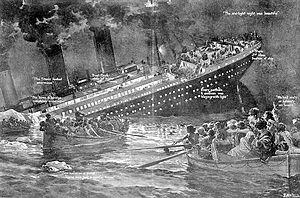
Illustration montrant le naufrage du Titanic
Titanic est un film allemand réalisé par Herbert Selpin et Werner Klingler sorti en 1943.
Cette page liste des naufrages connus et documentés.
Joseph Bruce Ismay, né le 12 décembre 1862 et mort le 15 octobre 1937, est un homme d'affaires britannique, président pendant plusieurs années de l'International Mercantile Marine Co., un trust regroupant plusieurs compagnies maritimes financé par John Pierpont Morgan. Il est également président de l'Oceanic Steam Navigation Company héritée de son père, Thomas Henry Ismay.
Le naufrage du Titanic a mis fin à la traversée inaugurale du RMS Titanic, un paquebot qui devait relier Southampton à New York. Il se déroule dans la nuit du 14 au 15 avril 1912 dans l'océan Atlantique Nord au large de Terre-Neuve. Le navire heurte un iceberg sur tribord le dimanche 14 avril 1912 à 23 h 40 et coule en moins de trois heures, à 2 h 20. Entre 1 490 et 1 520 personnes périssent, ce qui fait de ce naufrage l'une des plus grandes catastrophes maritimes en temps de paix et la plus meurtrière pour l'époque. De nombreuses personnalités périssent durant le naufrage, parmi lesquelles les milliardaires Benjamin Guggenheim et John Jacob Astor.
Herbert John « Bert » Pitman, né le 20 novembre 1877 et mort le 7 décembre 1961, est un marin britannique. Après avoir rejoint la marine à l'âge de 18 ans, il entre au service de la White Star Line en 1906 et sert notamment à bord du Majestic et de l’Oceanic. En avril 1912, il devient troisième officier du nouveau paquebot de la compagnie, le Titanic. Lorsque le paquebot heurte un iceberg et sombre le 15 avril 1912, Pitman est chargé de diriger un canot et survit ainsi au naufrage. En sa qualité d'officier, il témoigne devant les commissions d'enquête consacrées au drame.
Isidor Straus, né le 6 février 1845 en Allemagne à Otterberg près de Kaiserslautern dans le royaume de Bavière et mort à bord du Titanic le 15 avril 1912, est un homme politique et homme d’affaires juif américain, d’origine allemande.
Ellen Bird, née le 8 avril 1881 au Royaume-Uni à Old Buckenham dans le comté de Norfolk et morte le 11 septembre 1949 aux États-Unis à Newport dans l’État de Rhode Island, est une femme de chambre britannique, rescapée et principal témoin des derniers instants vécus par ses employeurs Ida & Isidor Straus emportés conjointement par le naufrage du Titanic.
Downton Abbey est une série télévisée britannique, créée par Julian Fellowes et co-produite par Carnival Films et Masterpiece. Elle compte 52 épisodes d'une durée moyenne de 50 minutes, répartis en 6 saisons. Elle a été diffusée du 26 septembre 2010 au 25 décembre 2015 sur ITV1 au Royaume-Uni et en Irlande, ainsi qu'au Canada sur VisionTV, et par la suite en Suisse, en France, en Belgique et au Québec. Downton Abbey est une série dramatique historique mettant en scène la vie d'une maisonnée aristocratique britannique dans les années 1910 et 1920 en accordant la même attention aux aristocrates et aux domestiques qui travaillent à leur service. Au fil des saisons, la série intègre de nombreux éléments empruntés au genre du soap opera.